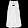
Label: Shirt